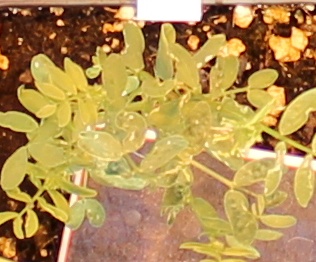
Label: Lentil